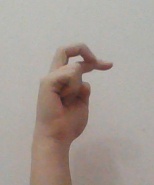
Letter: zay